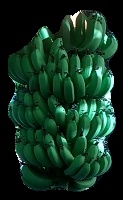
Variety: pachbale
Grade: grade1